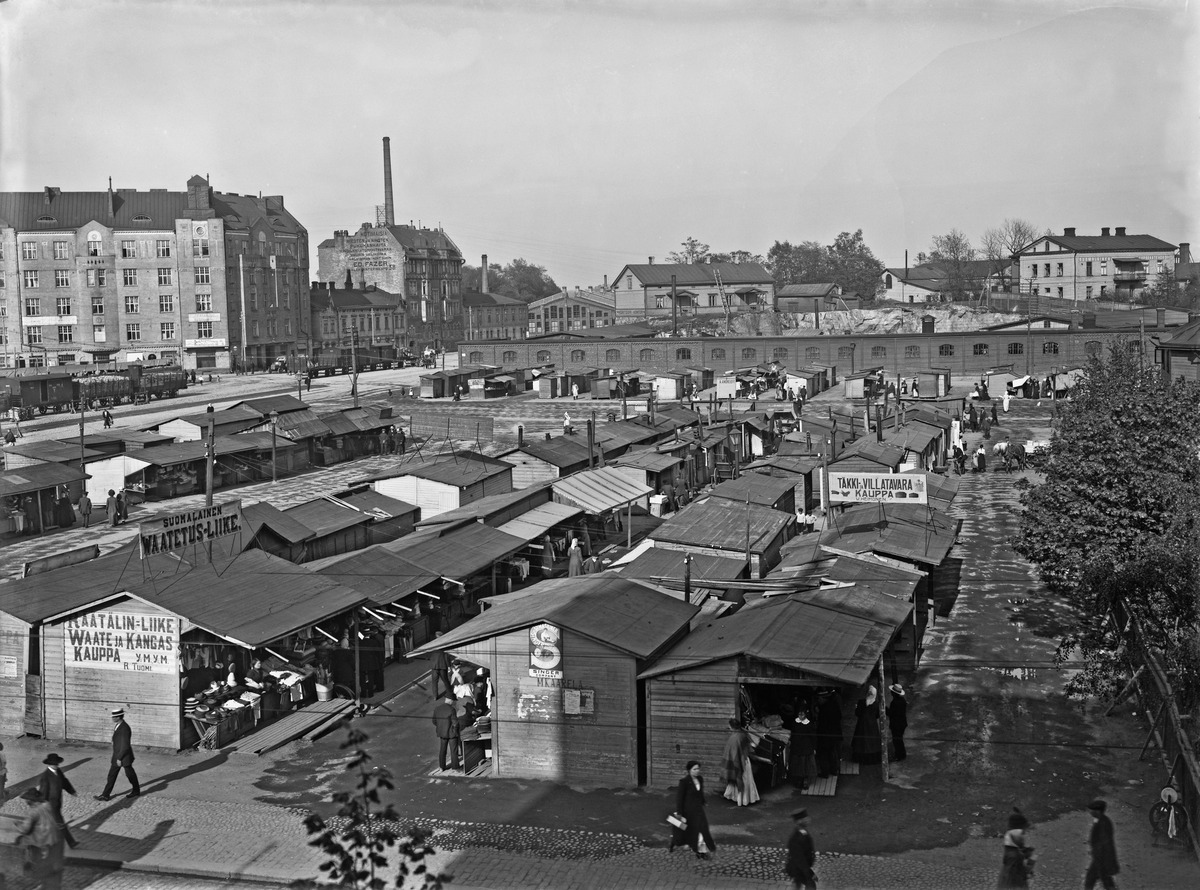
Hakaniementori
sisällön kuvaus: Hakaniementori.  Taustalla Sörnäisten rantatie 1, 3, 5, 7, 2 (nykyiset

4,

6).

Kuvattu Siltasaarenkatu 16:sta itään. mustavalkoinen
Kuvaaja: Brander, Signe, valokuvaaja
Ajankohta: kuvausaika 1913
Paikka: Suomi, Uusimaa, Helsinki, Siltasaari Helsinki, Sörnäisten rantatie 1, 3, 5, 7, 4, 6.  Hakaniementori
Aiheet: torikauppa, teollisuusrakennukset, rautatiet, mainokset